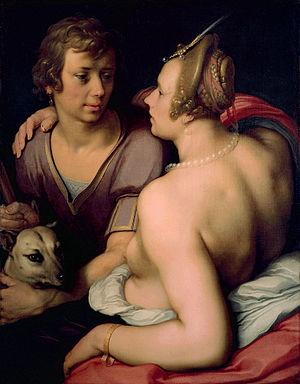
Venus and Adonis est un opéra en trois actes et un prologue du compositeur baroque anglais John Blow, composé vers 1683.